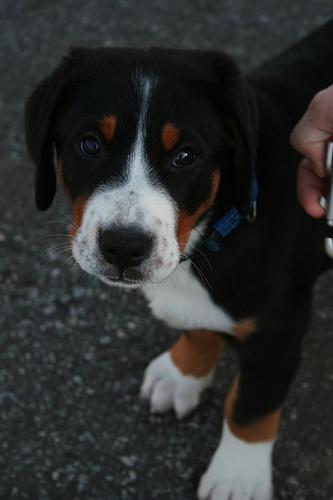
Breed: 237-n000086-Greater_Swiss_Mountain_dog